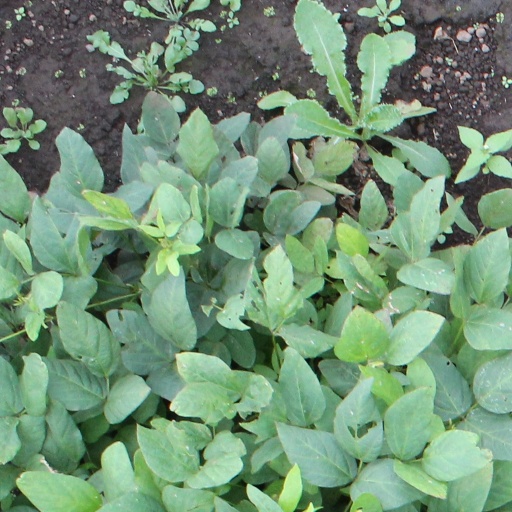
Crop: soybean